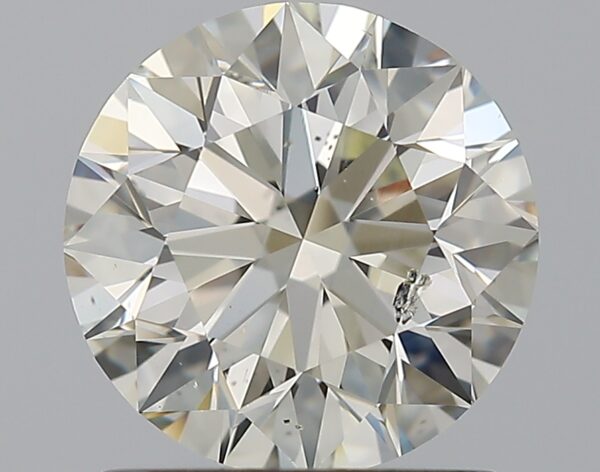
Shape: round
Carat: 1.29
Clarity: SI2
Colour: J
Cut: EX
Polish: EX
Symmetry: EX
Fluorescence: ST
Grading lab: GIA
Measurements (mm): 6.89 x 6.93 x 4.36